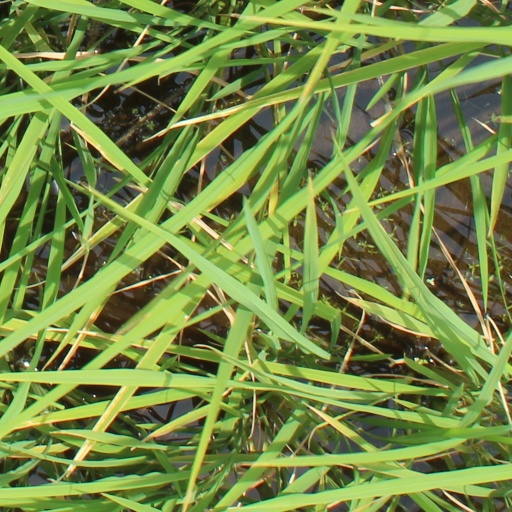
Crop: rice